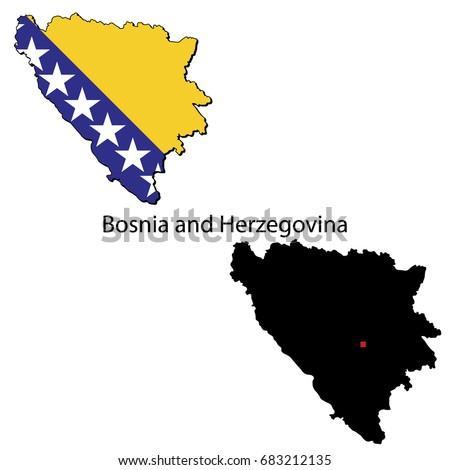
silhouette and colored maps with flags